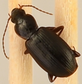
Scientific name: Calathus advena
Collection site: Niwot Ridge NEON (NIWO), plot NIWO_009